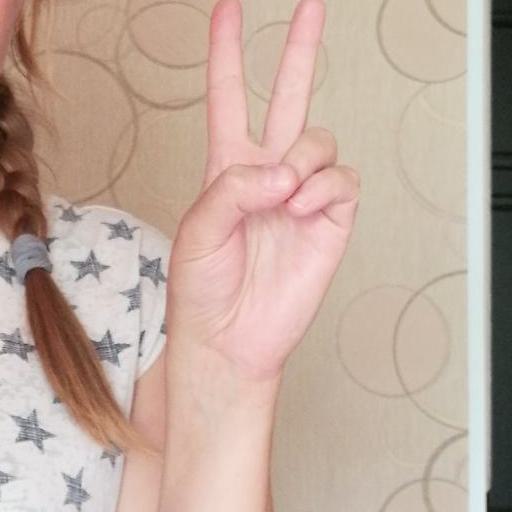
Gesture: peace